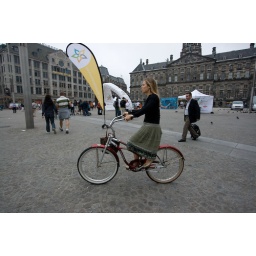
Pretty girl on a bike in Amsterdam